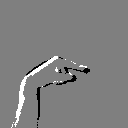
ASL letter: g